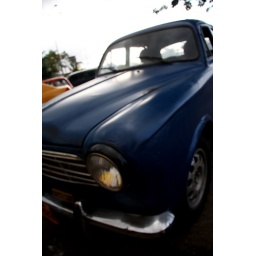
old blue car in habana